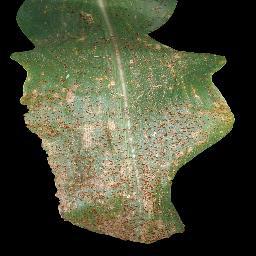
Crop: corn
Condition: (maize)_common_rust